Steben Twins

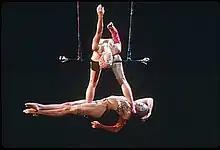

Karyne and Sarah Steben, also known as the Steben Twins, are Canadian twin trapeze artists. The pair were the first female innovators of the feet-to-feet catching technique.